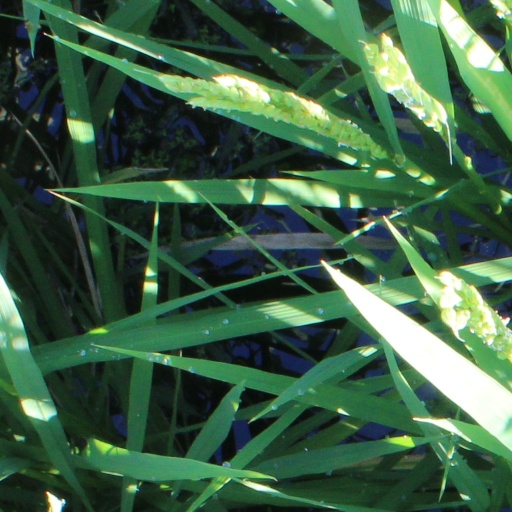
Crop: rice